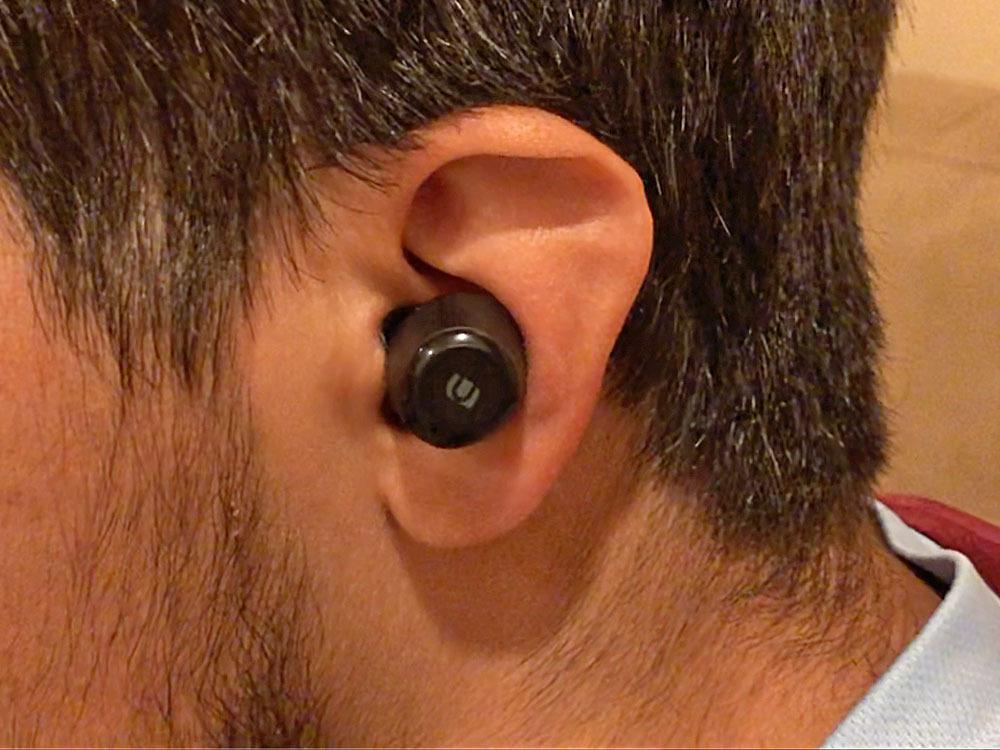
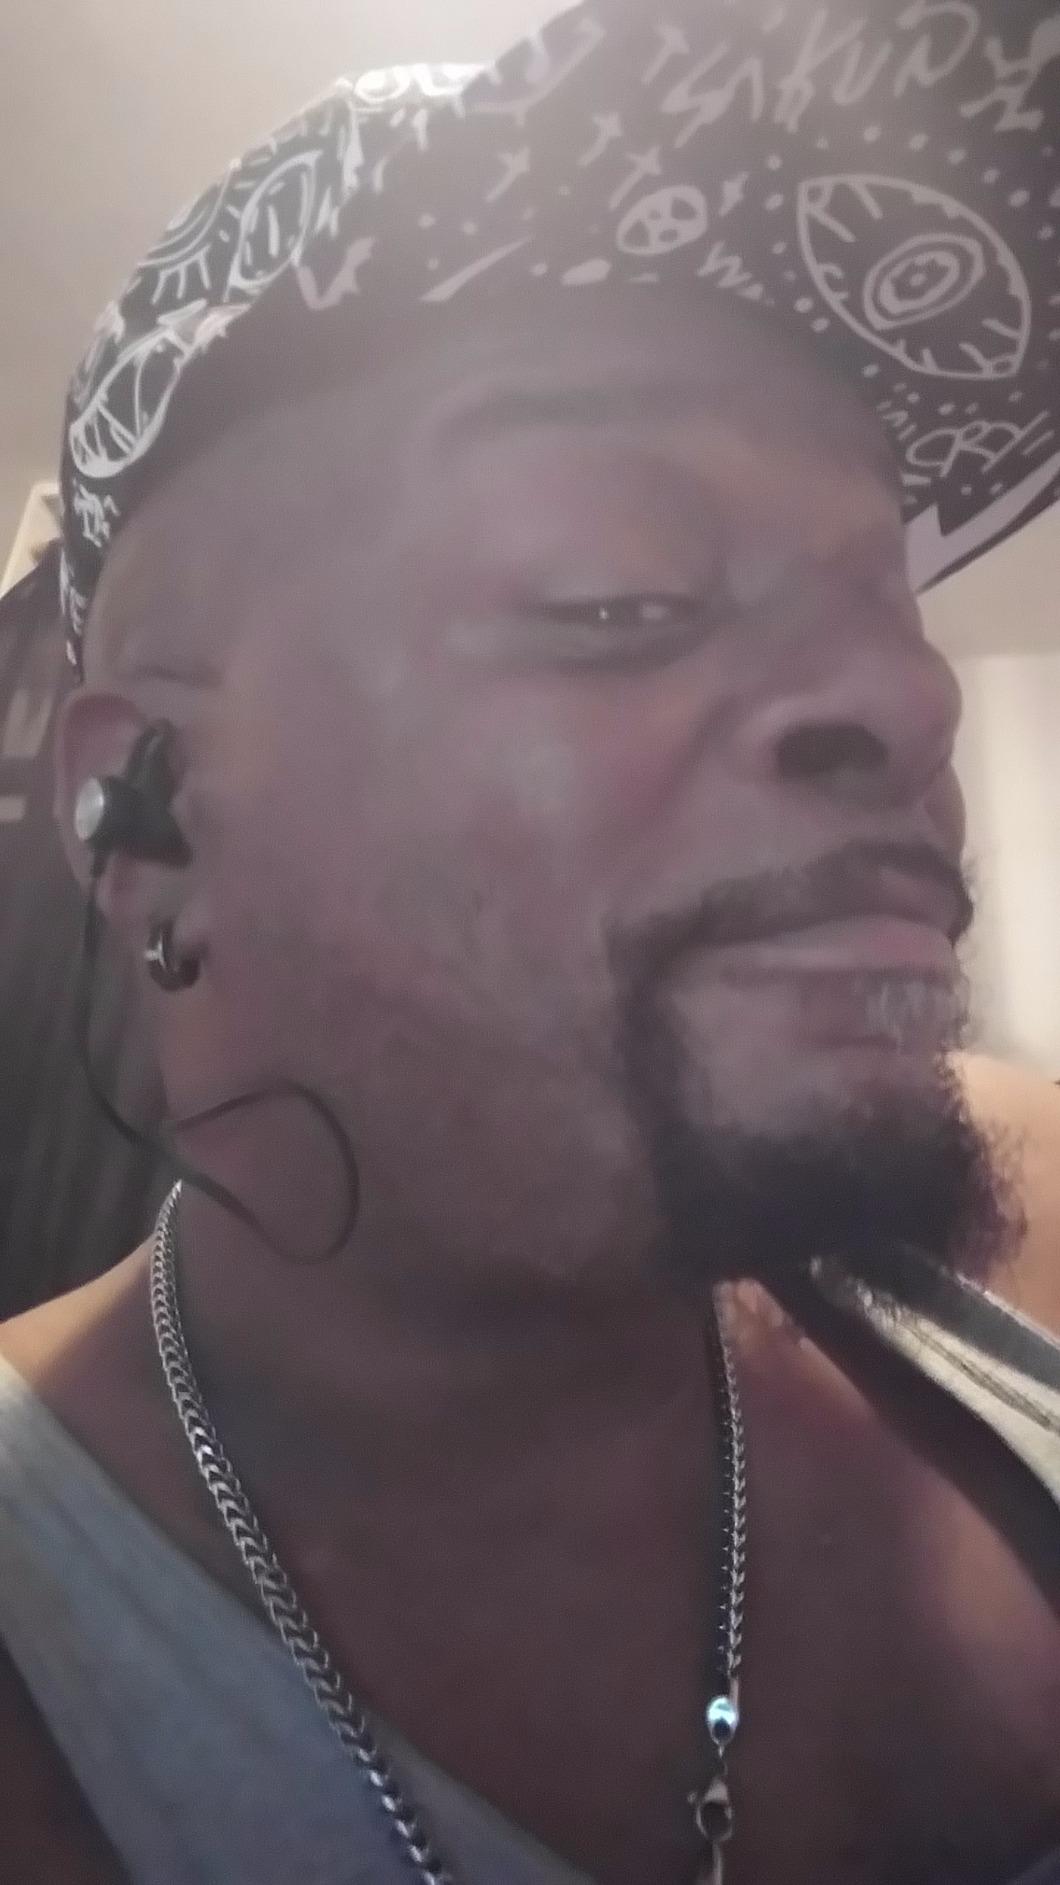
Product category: earbuds
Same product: no